Flushing River

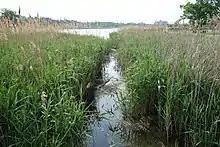
Between Meadow and Willow Lakes

Prior to human development, Flushing Meadows was originally a tidal marsh, with Flushing Creek receiving south-flowing waters from the tides of Flushing Bay. The northernmost portion of the river, near its mouth, is still a saltwater wetland area. The wetlands consist of invasive "phragmites", a genus of wild grasses, as well as cordgrass. However, the addition of fill on the riverfront has raised the wetland habitat to about the same elevation as the upland habitats, thus endangering wetland plant species that cannot grow at such elevations. North of the LIRR embankment, the left-bank wetland on the Flushing River contains plants such as common reed, field horsetail, chicory, common plantain, and native marsh elder and cordgrass. The birds observed on the northern portion of the river include both waterfowl and wading egrets.